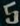
Number: 5